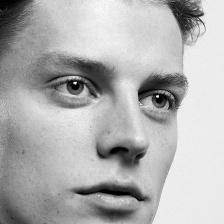
Label: faces